Cüneyt Çakır

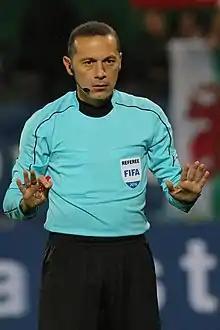
Çakır in October 2016

Çakır officiated the 2015 UEFA Champions League Final match between Juventus and Barcelona at Olympiastadion in Berlin, Germany on 6 June 2015 and showed his yellow card three times. In 2016, Çakır officiated two different semi-final matches in the 2015–16 UEFA Champions League, the first referee to do so. Çakır officiated the 2016–17 UEFA Champions League semi-final match between Atlético Madrid and Real Madrid at Vicente Calderón in Madrid, Spain on 10 May 2017.